Katie Harbath

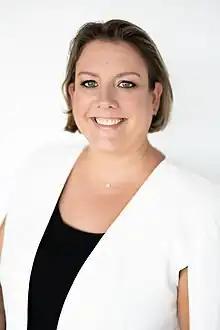

Katie Harbath is the founder and chief executive officer of the technology policy firm Anchor Change. She is known for her work advising politicians and governments on social media use at Facebook, where she previously held an executive position as the company's director of public policy for global elections. Harbath left Facebook in 2021.